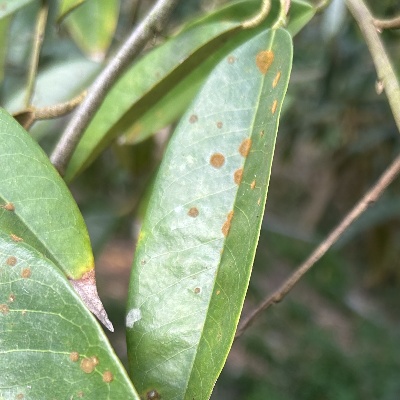
Label: Leaf_Algal